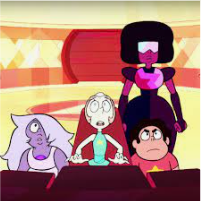
Portrait style: Cartoon Portrait